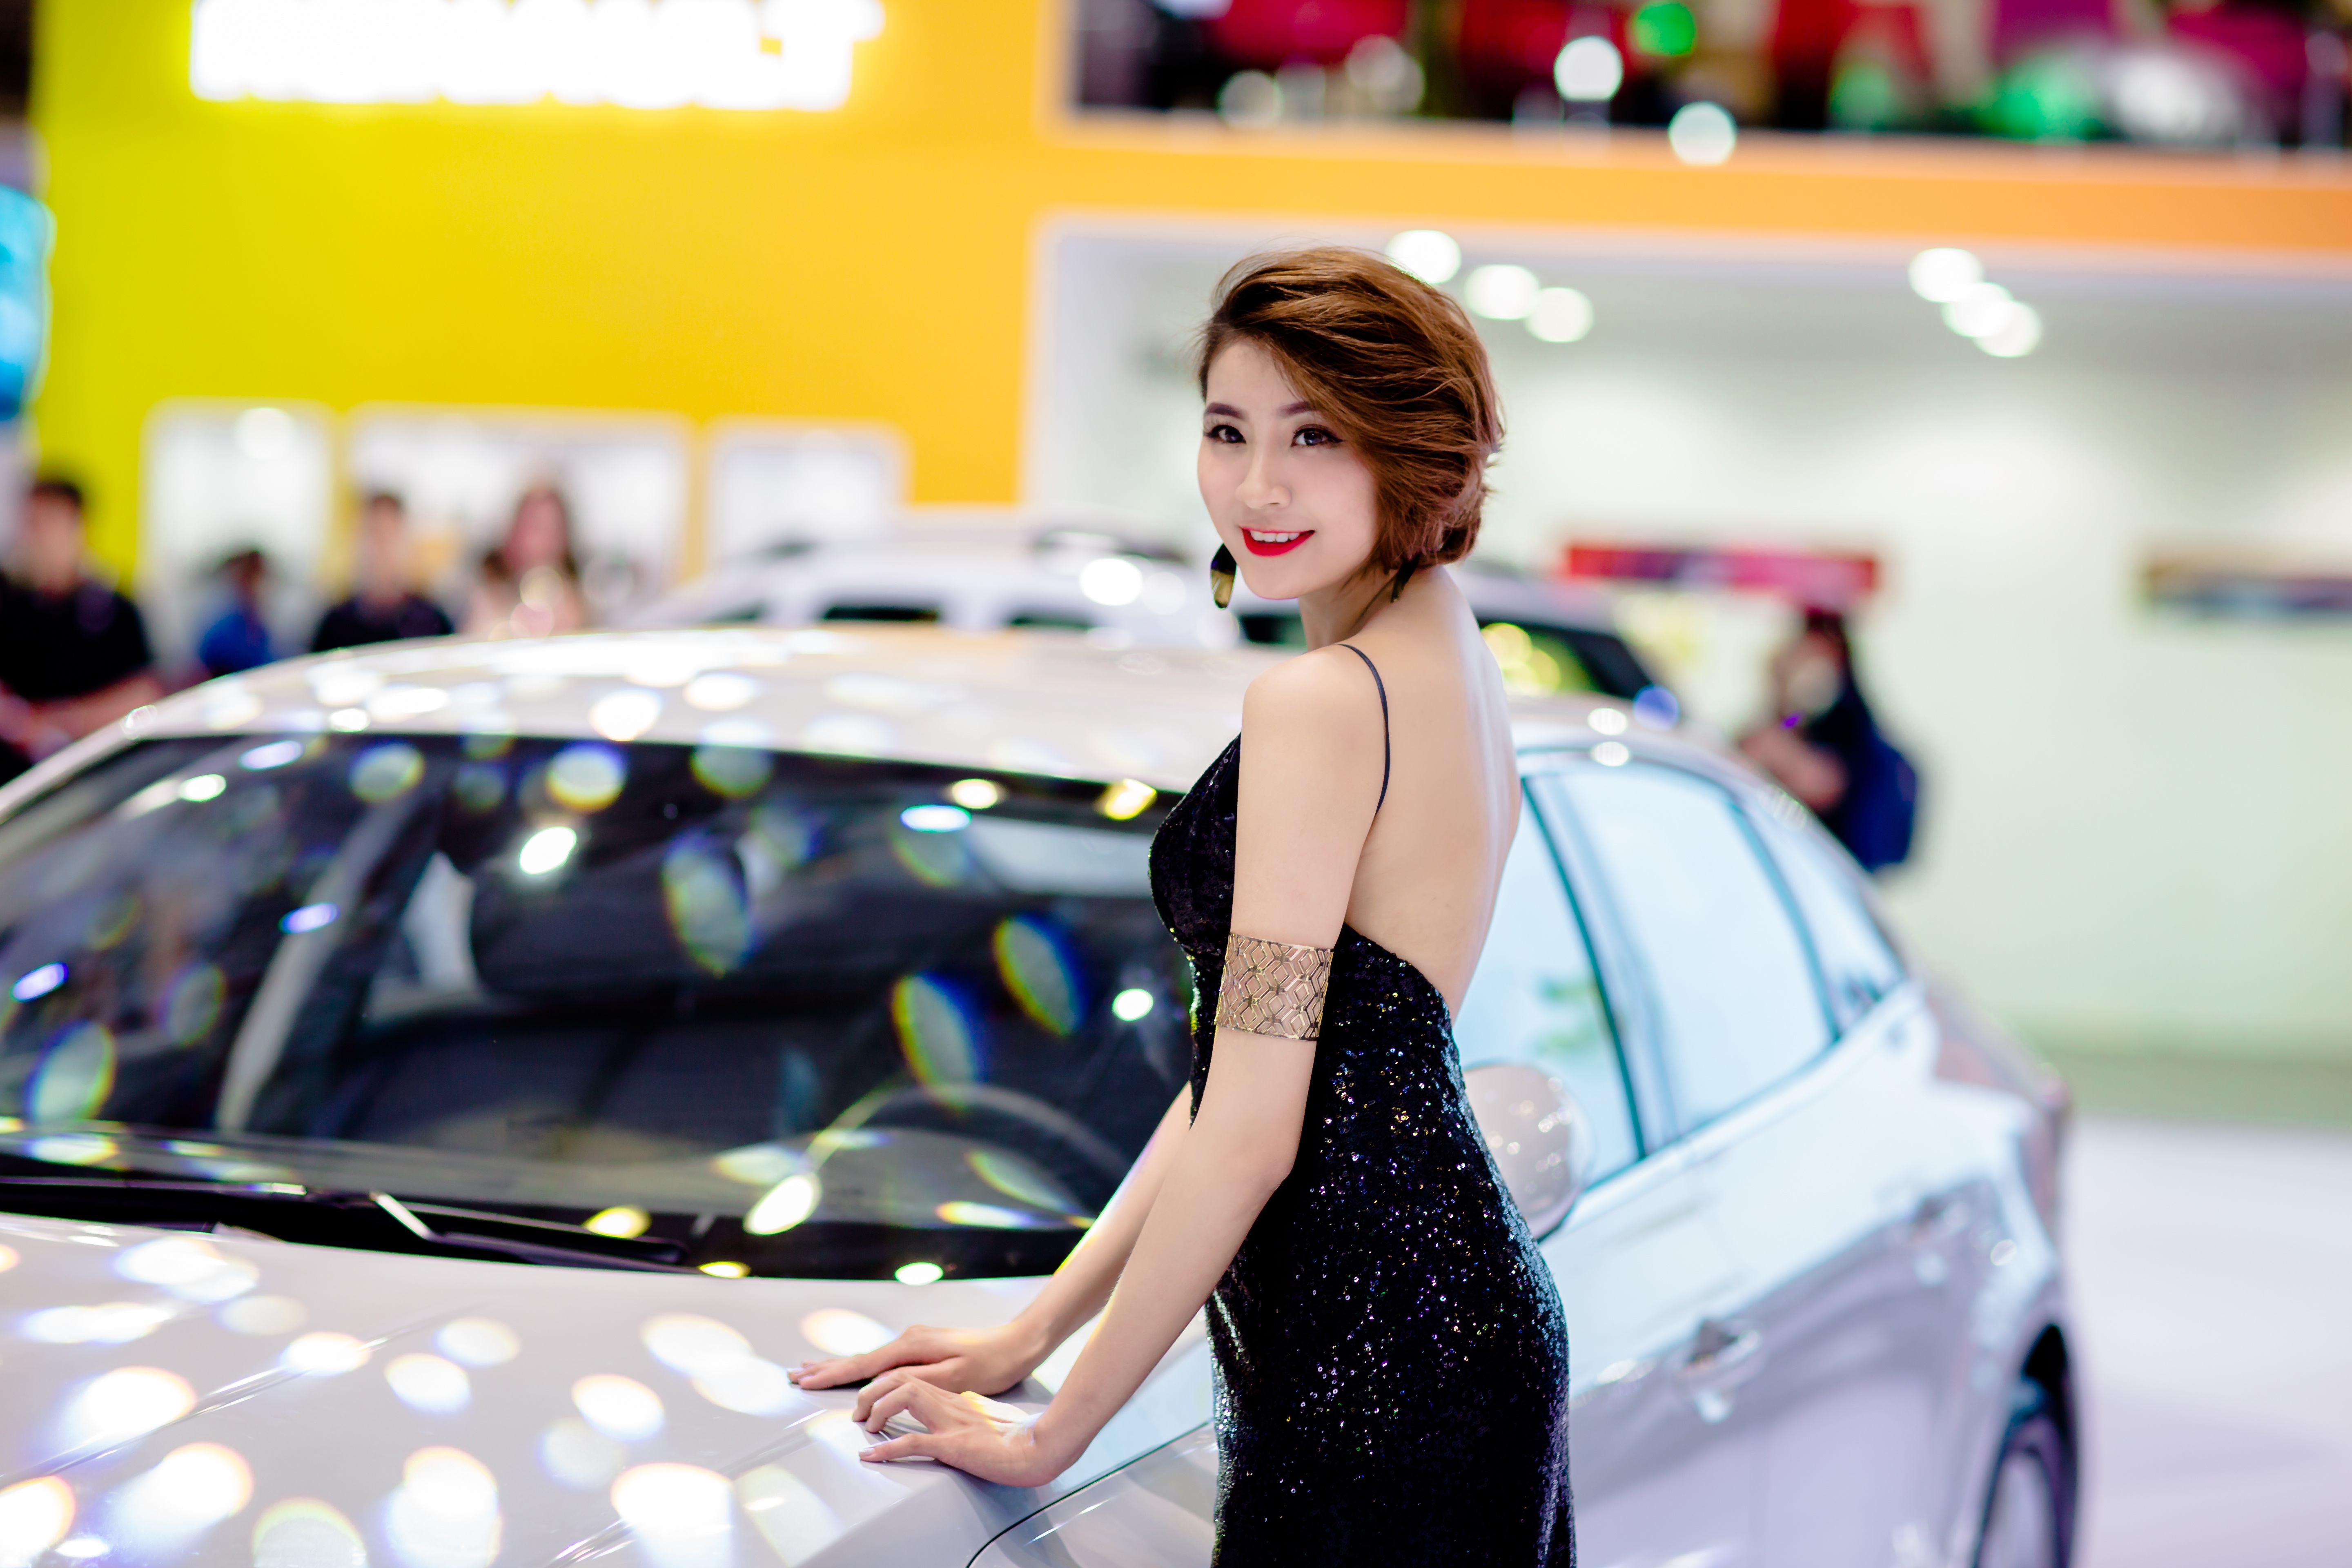
people, girl, woman, car, portrait, model, vehicle, fashion, clothing, beauty, exhibition, showgirl, auto show, land vehicle, automobile make, luxury vehicle